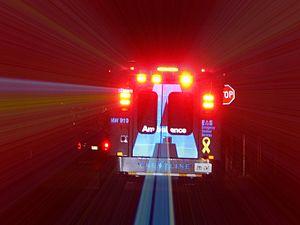
Les soins préhospitaliers d'urgence sont des soins d'urgence comprenant des actes médicaux effectués par des médecins ou des personnels paramédicaux dans les hôpitaux, hors de l'hôpital ou en pratique. Selon le niveau d'accréditation des Infirmiers professionnels certains gestes médicaux leur sont délégués Ces gestes sont délégués formellement par le corps médical qui reste le responsable légal, et doivent s'exécuter selon des protocoles établis et révisés par une autorité médicale ou en urgence, sur prescription du médecin de garde de l'institution hospitalière ou mieux dans les pays qui possèdent un réseau SAMU par le médecin régulateur. Le médecin régulateur du SAMU doit donc toujours être contacté par l'infirmier qui convoie un patient à bord d'une ambulance pour assurer la régulation médicale et l'orientation du patient ver l'hôpital qu'il va choisir et avertir. Il assure ainsi aussi la sécurité légale de l'infirmier.